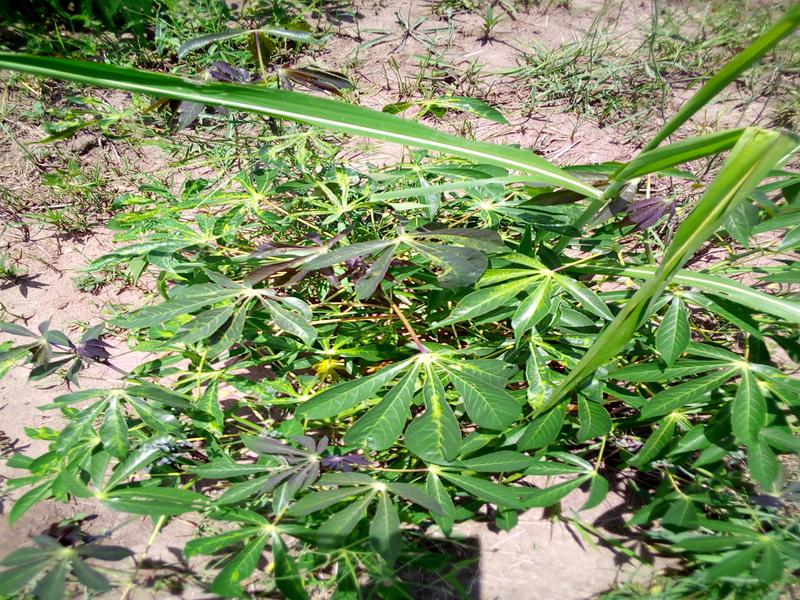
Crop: cassava
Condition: mosaic_disease